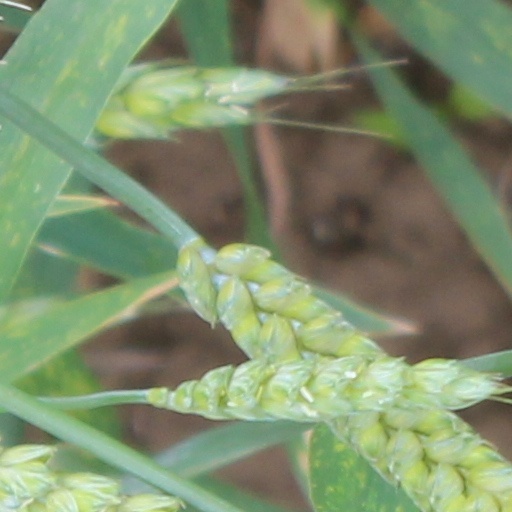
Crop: wheat